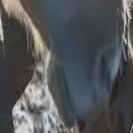
Face region: mouth_nostrils (mouth_chin_nostrils_and_profile)
Pain indicator: moderately_present